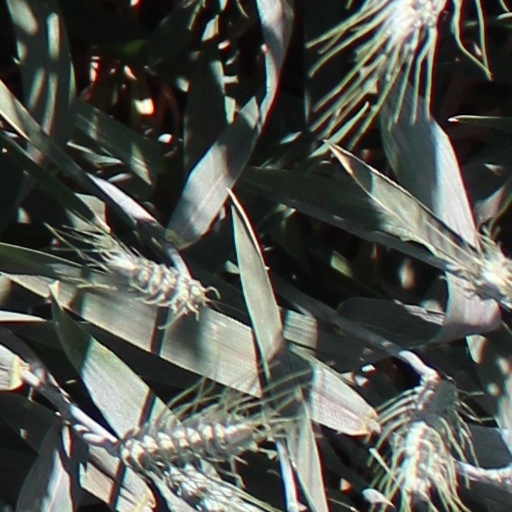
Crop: wheat